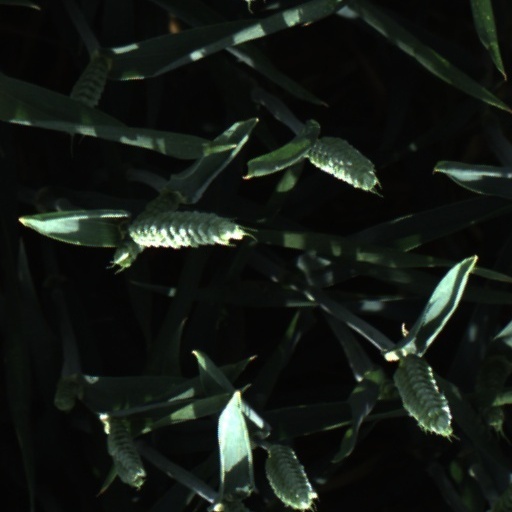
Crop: wheat